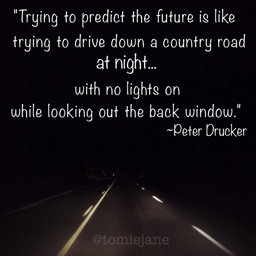
trying to predict the future is like trying to drive down a country road at night with no lights on while looking out the back window . ~ author